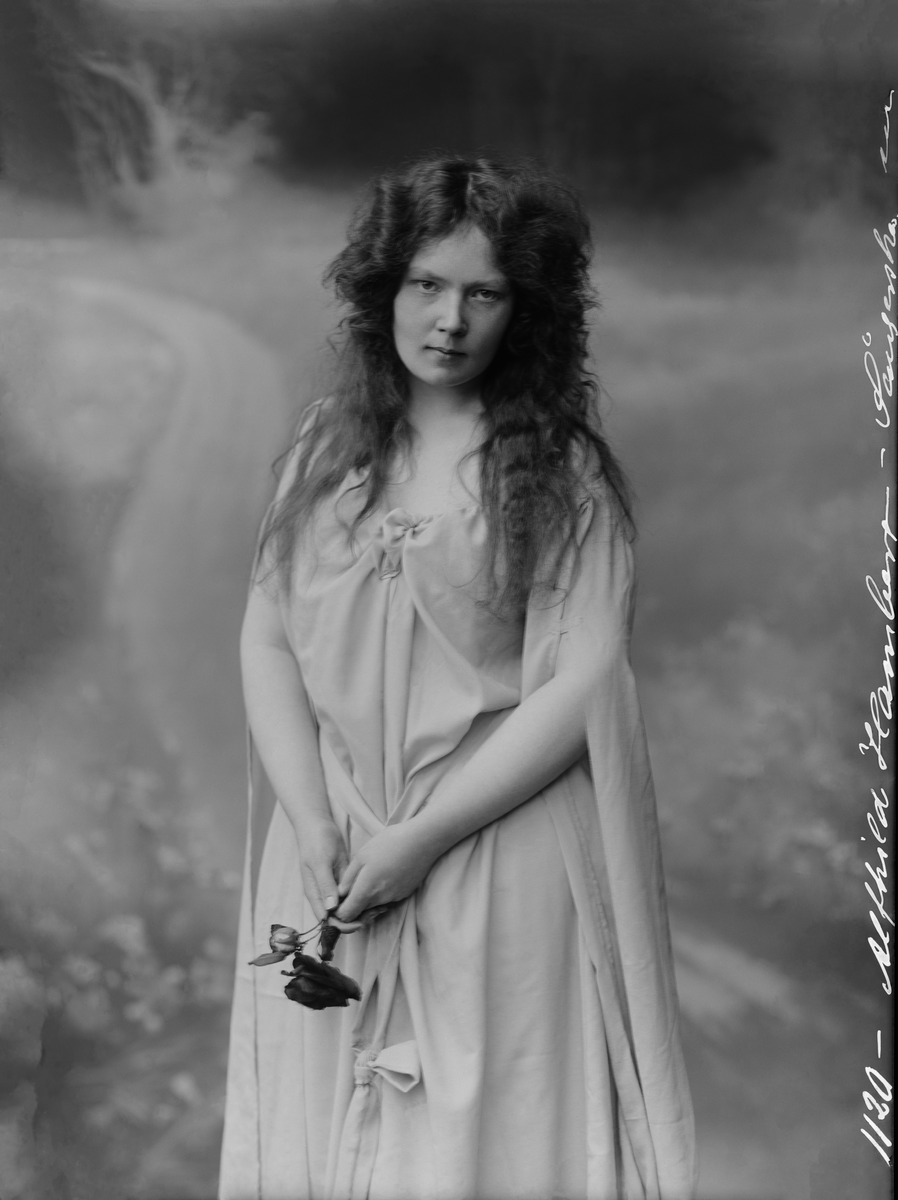
Oopperalaulaja Alfhild Hamberg (1881-1916)
sisällön kuvaus: Oopperalaulaja Alfhild Hamberg (1881-1916). Hamberg esiintyi vuonna 1905 Suomen kansallisteatterissa Valkyria-oopperassa Jumalatar Frickana ja vuonna 1909 Don Juan -oopperassa Donna Annana. mustavalkoinen
Kuvaaja: Nyblin, Daniel, valokuvaaja
Ajankohta: kuvausaika 1900 -luvun alku
Aiheet: Hamberg, Alfhild, kampaukset, naisten vaatteet, laulajat, ooppera, näyttämötaiteilijat